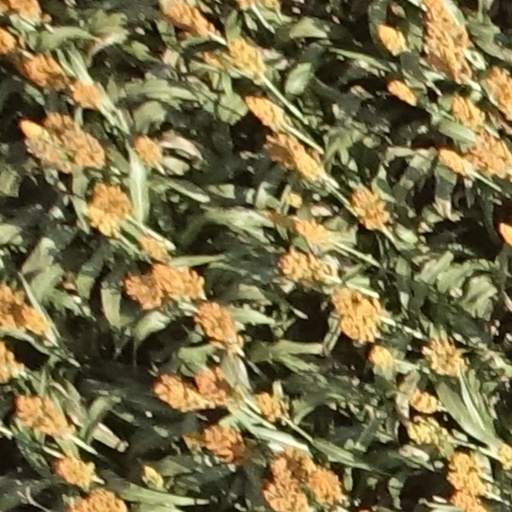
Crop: sorghum